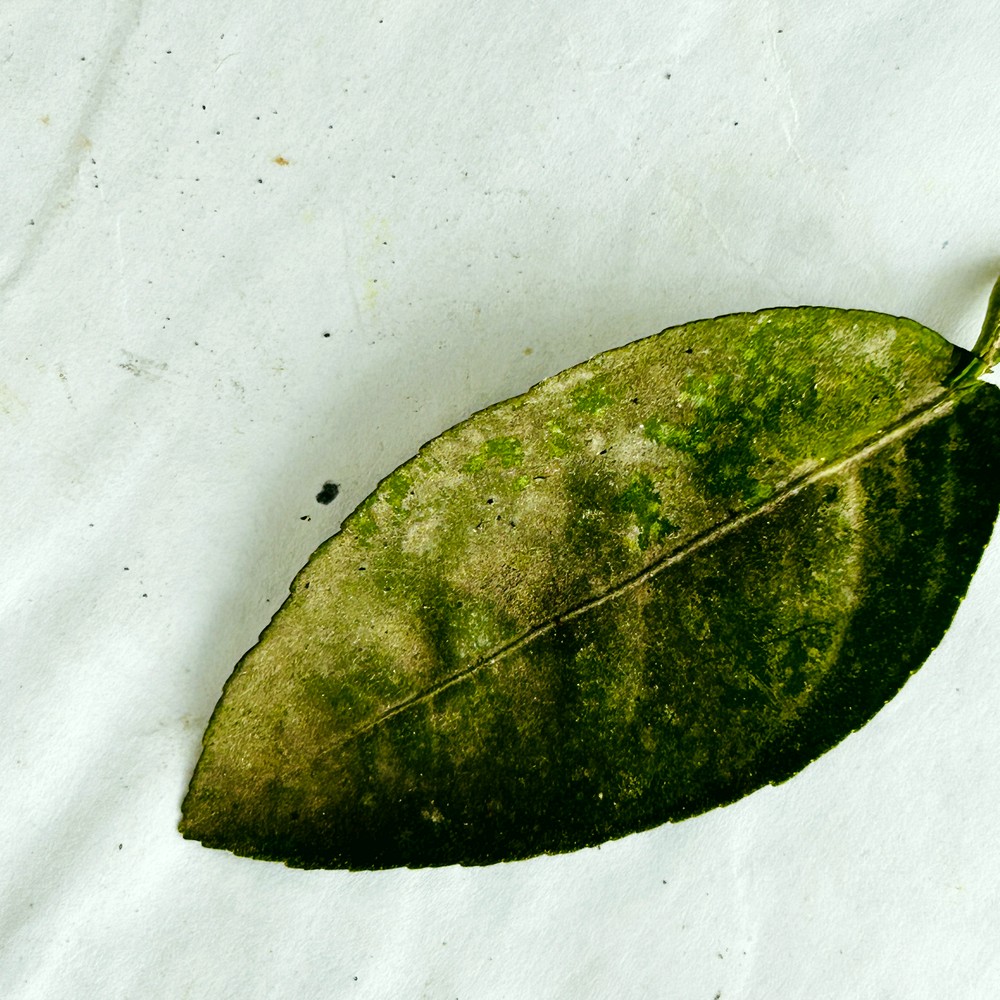
Label: Sooty Mould